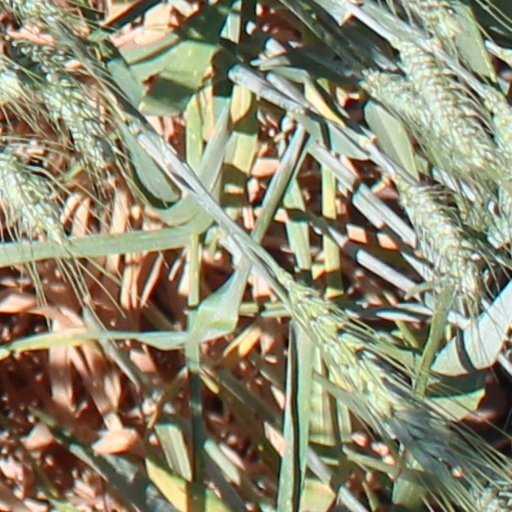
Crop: wheat